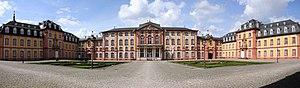
Château de Bruchsal, cour d’Entrée, cour d'honneur , corps de logis encadré de communs. Panorama constitué de cinq images.
Amélie de Hesse-Darmstadt fut l'épouse du prince héréditaire de Bade. Elle eut une grande influence sur son gendre le tsar Alexandre Iᵉʳ de Russie.